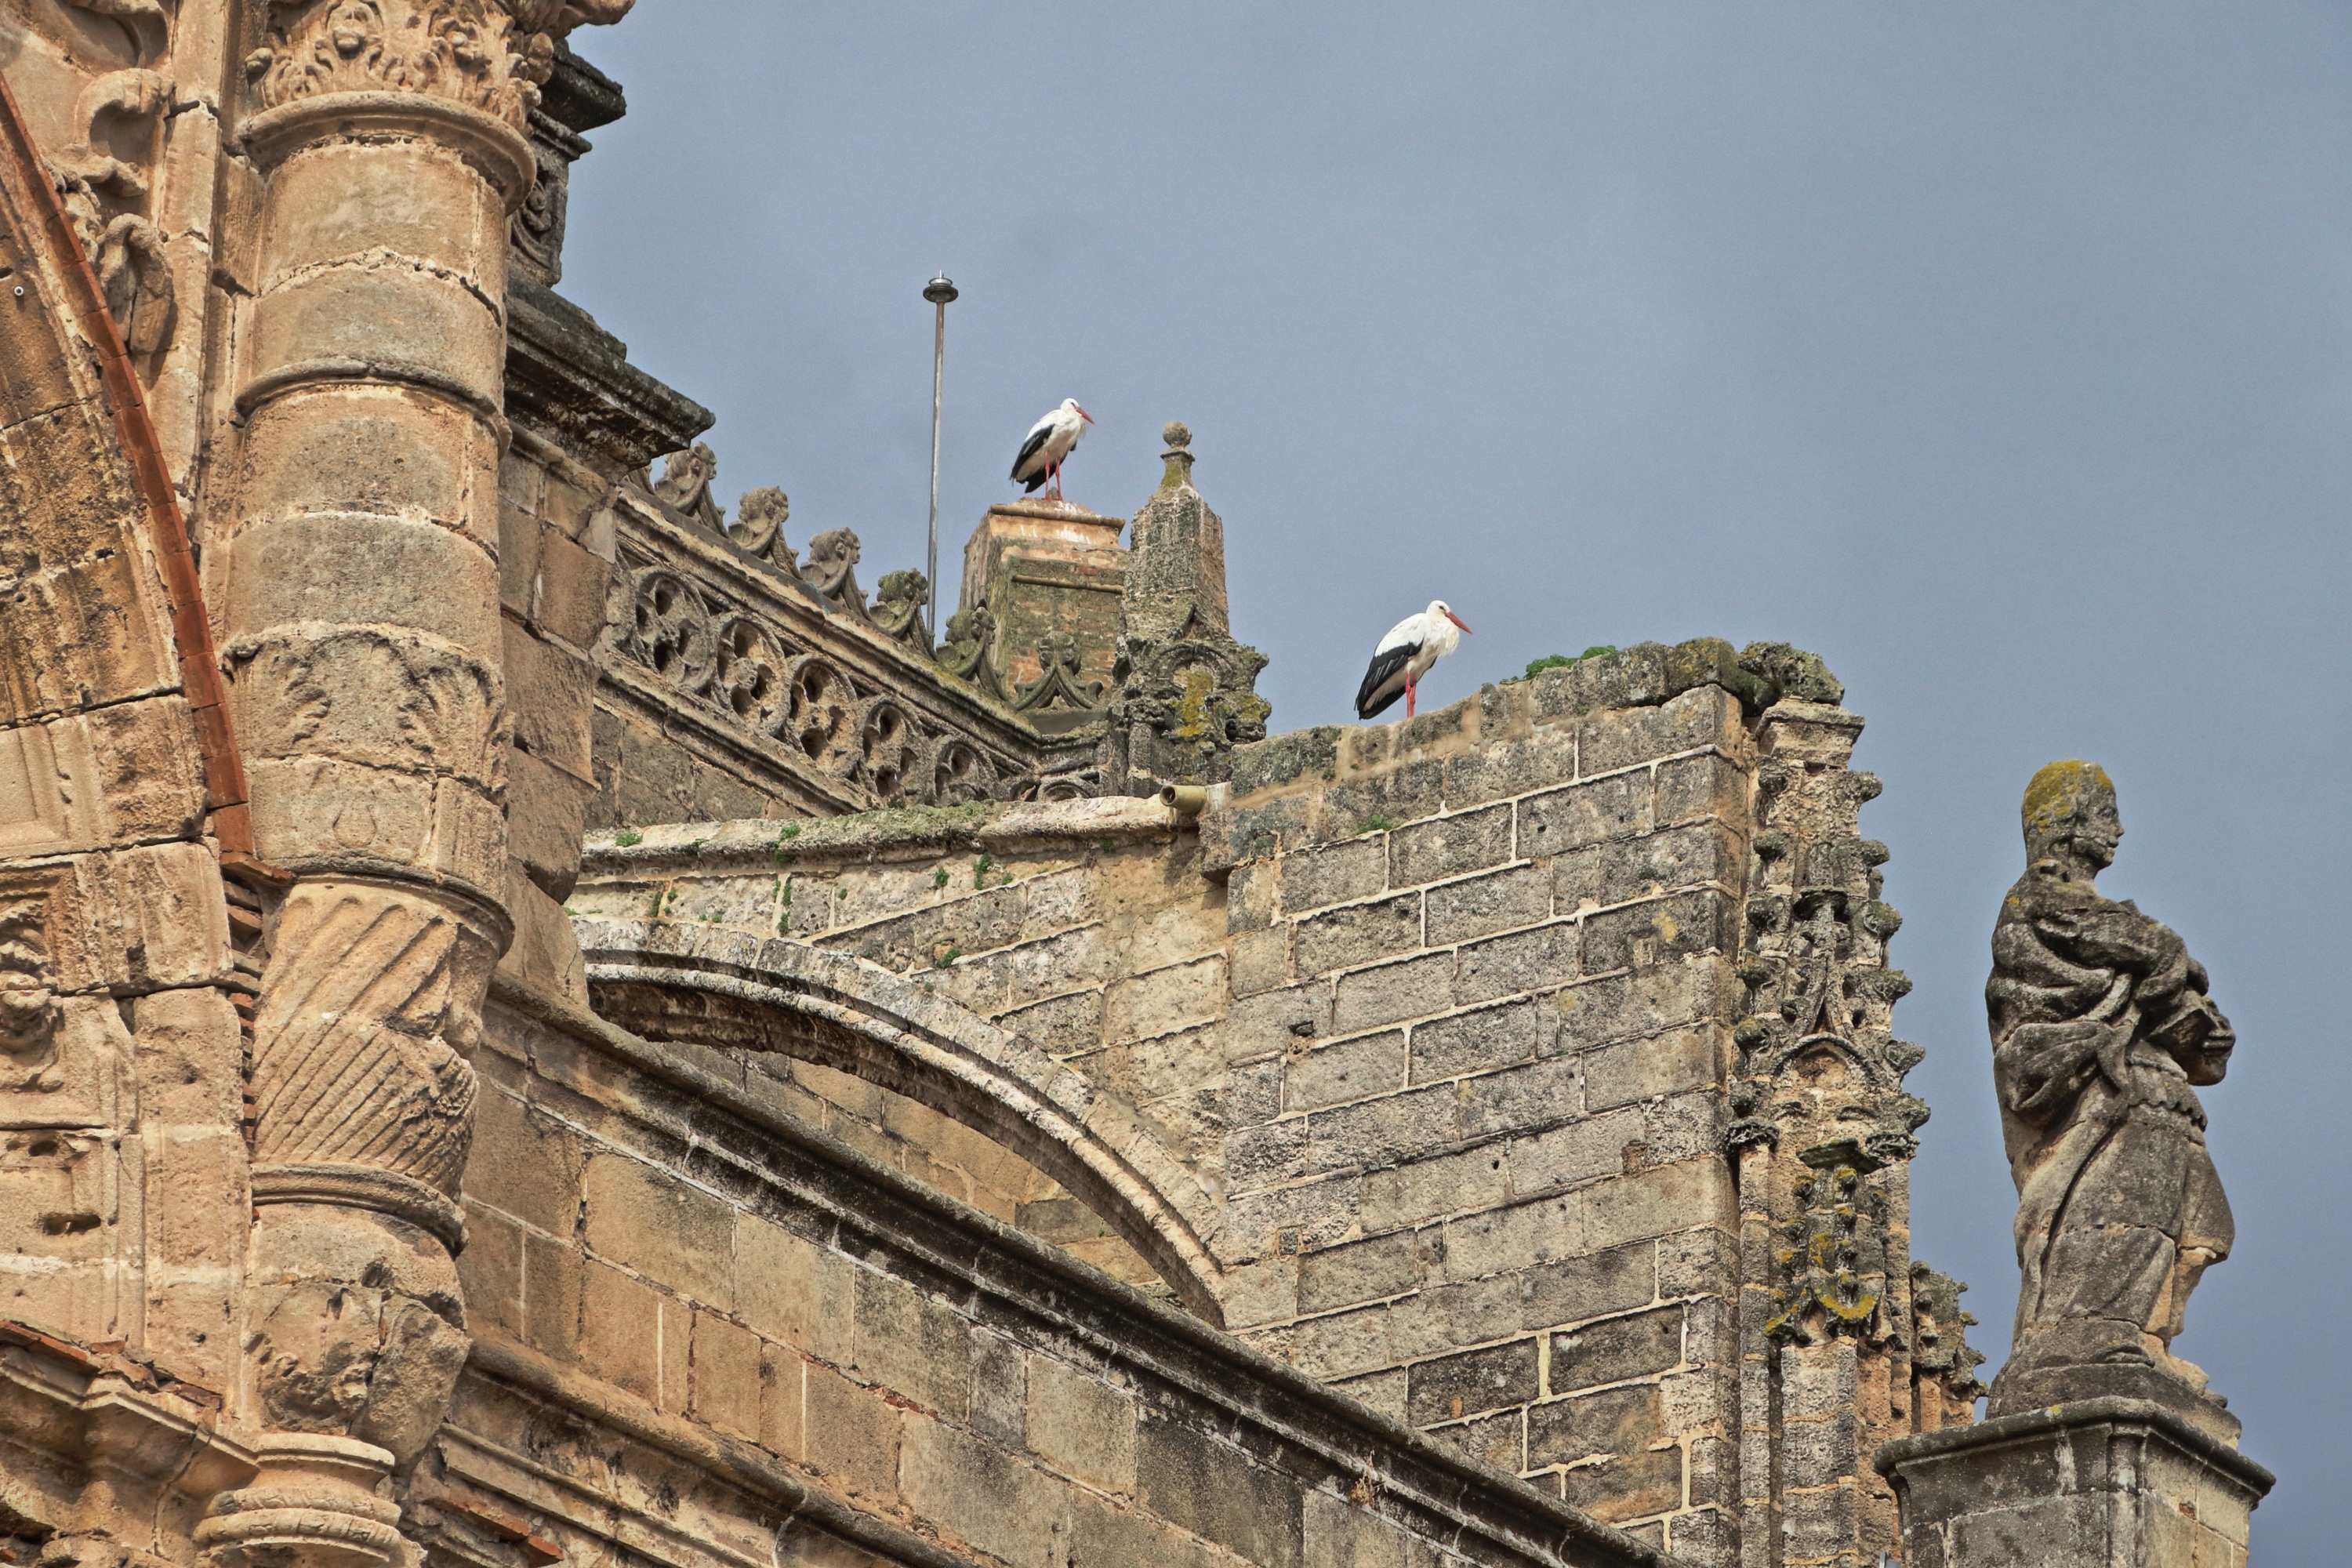
architecture, building, palace, monument, statue, tower, castle, landmark, facade, church, cathedral, tourism, place of worship, sculpture, spain, temple, ruins, cadiz, history, storks, historic site, ancient history, puerto de santa maria